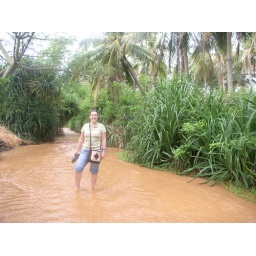
Lovely soft sand underneath the murky water